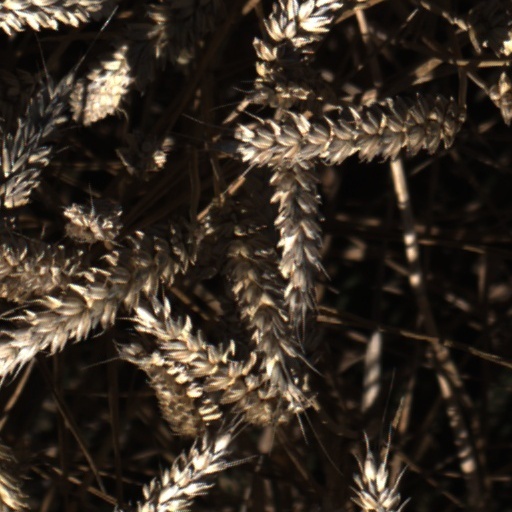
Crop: wheat